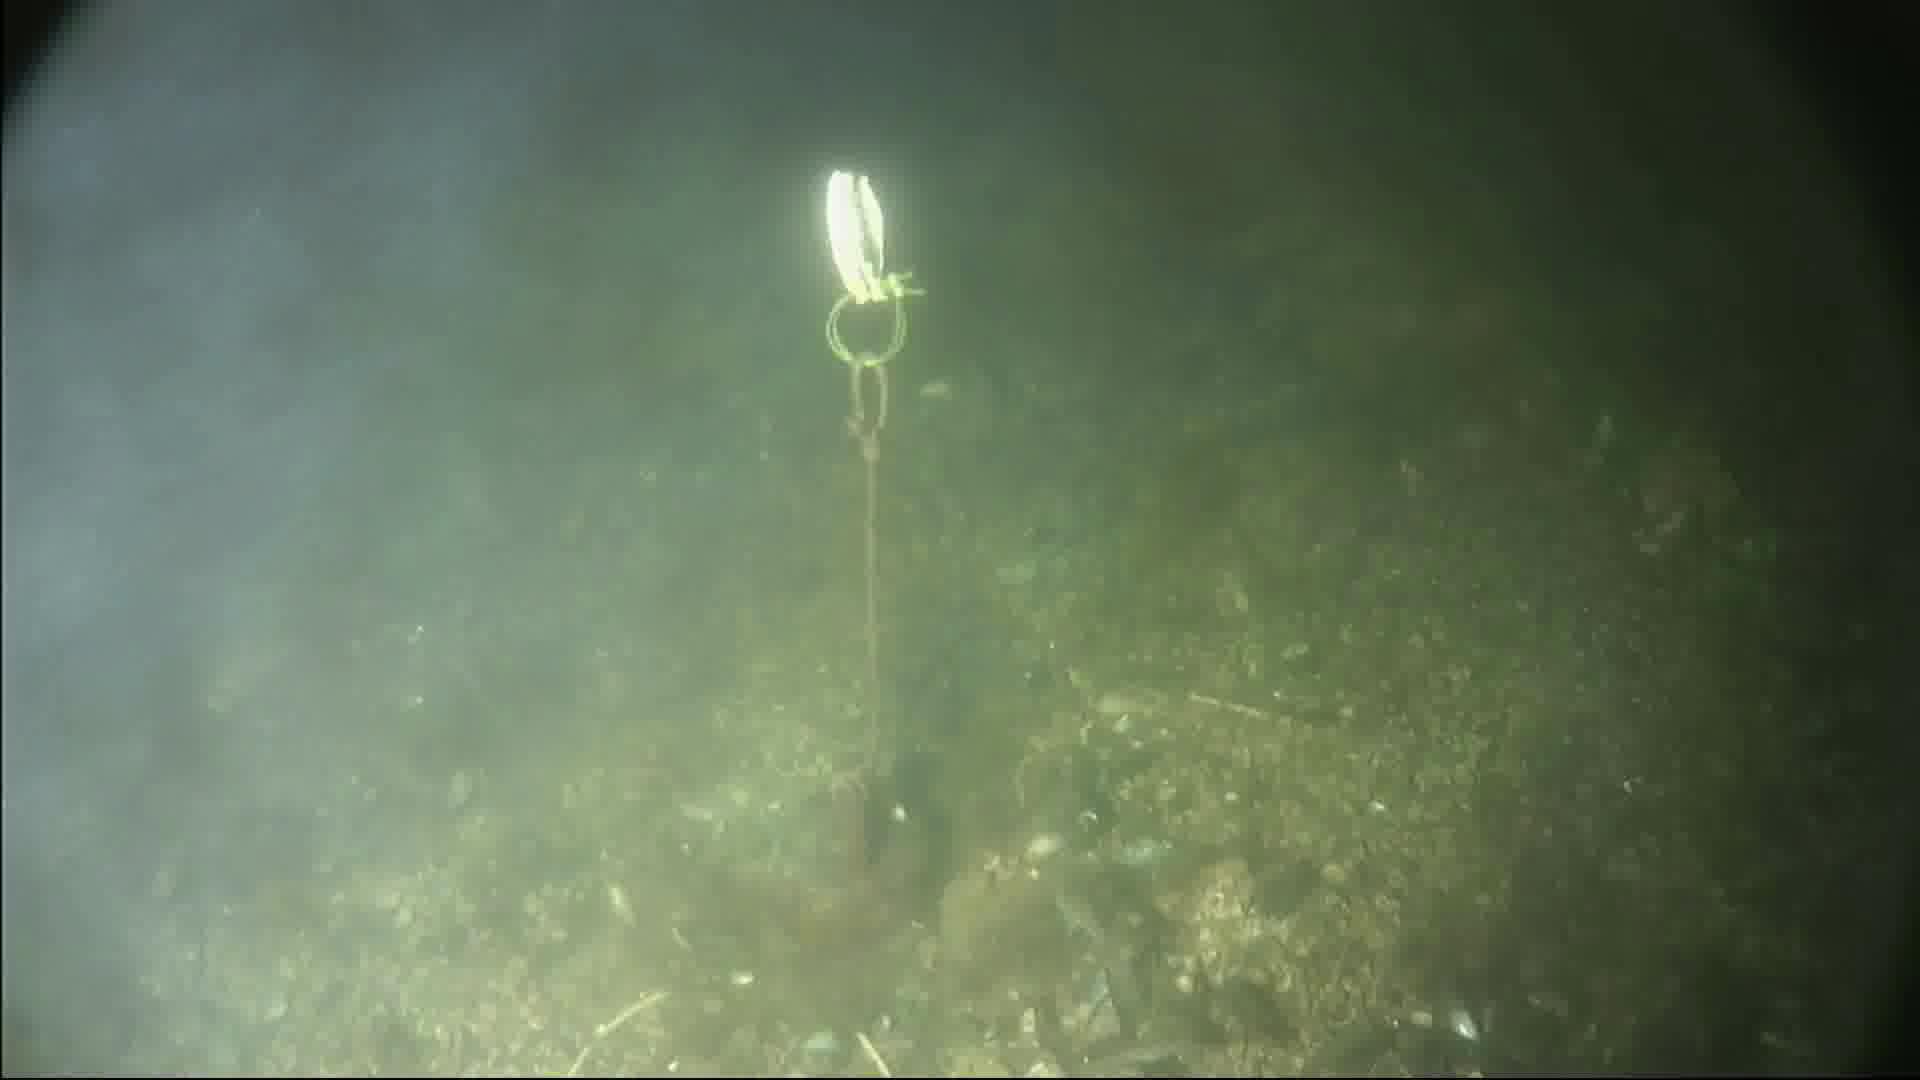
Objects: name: small_fish